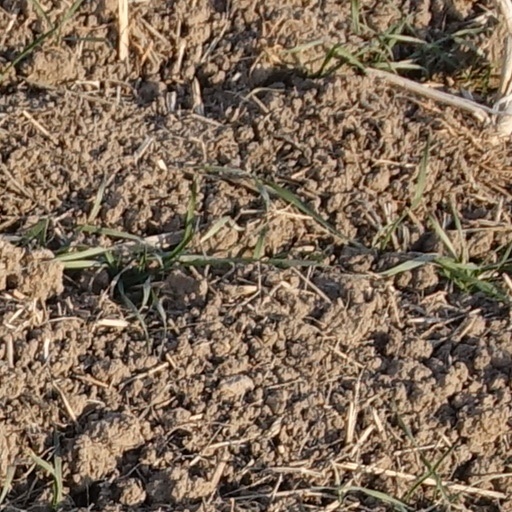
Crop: wheat